Shetland plate

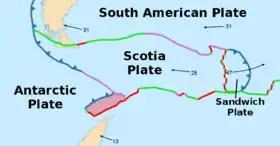
Shetland plate shaded in red.

The Shetland plate, or South Shetland plate, is a tectonic microplate located off the tip of the Antarctic Peninsula that contains the South Shetland Islands. The plate is bordered on three sides by the Antarctic plate, while the fourth side is bordered by the Scotia plate. The northwestern border is defined by the South Shetland Trench, separating the Shetland plate to the south from the Antarctic plate to the north. This trench is the remnant of a subduction zone where the defunct Phoenix plate, now part of the Antarctic plate, subducted under the Antarctic Peninsula and the Shetland Islands. The southeastern border is a rift zone, with the Antarctic plate creating the Bransfield Basin. The southwestern and northeastern boundaries are each part of larger fracture zones. The southwestern border is the Hero fracture zone and separates the Antarctic plate to the southwest from the Shetland plate to the northeast. The northeastern boundary is the Shackleton fracture zone and separates the Shetland plate to the southwest from the Scotia plate.